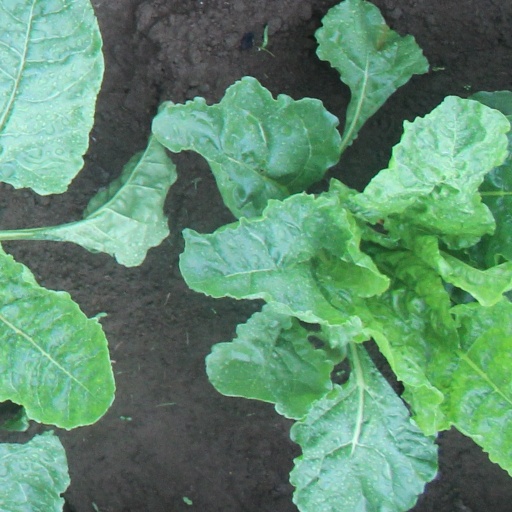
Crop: sugar beet